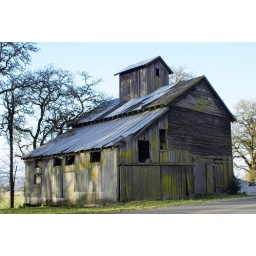
Here's an abandoned barn if found along side a road near Amity,Or. ..The tin roof looks in bad shape.